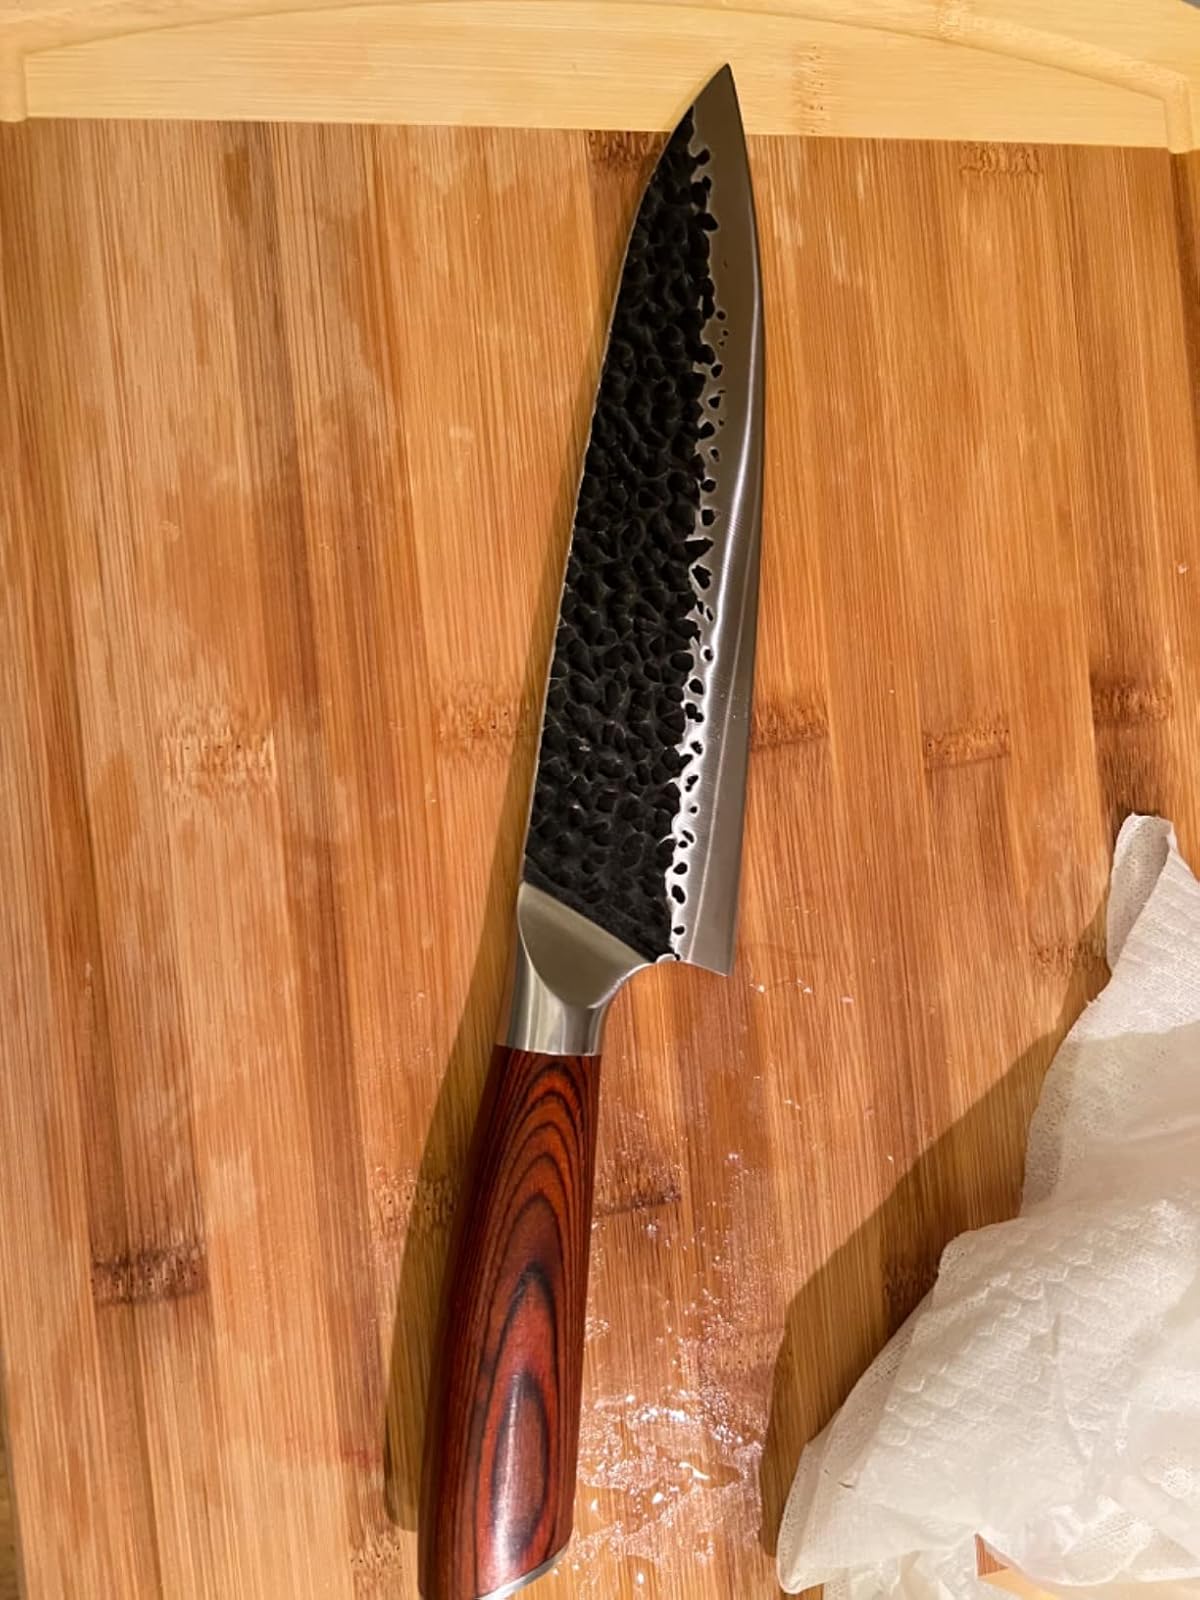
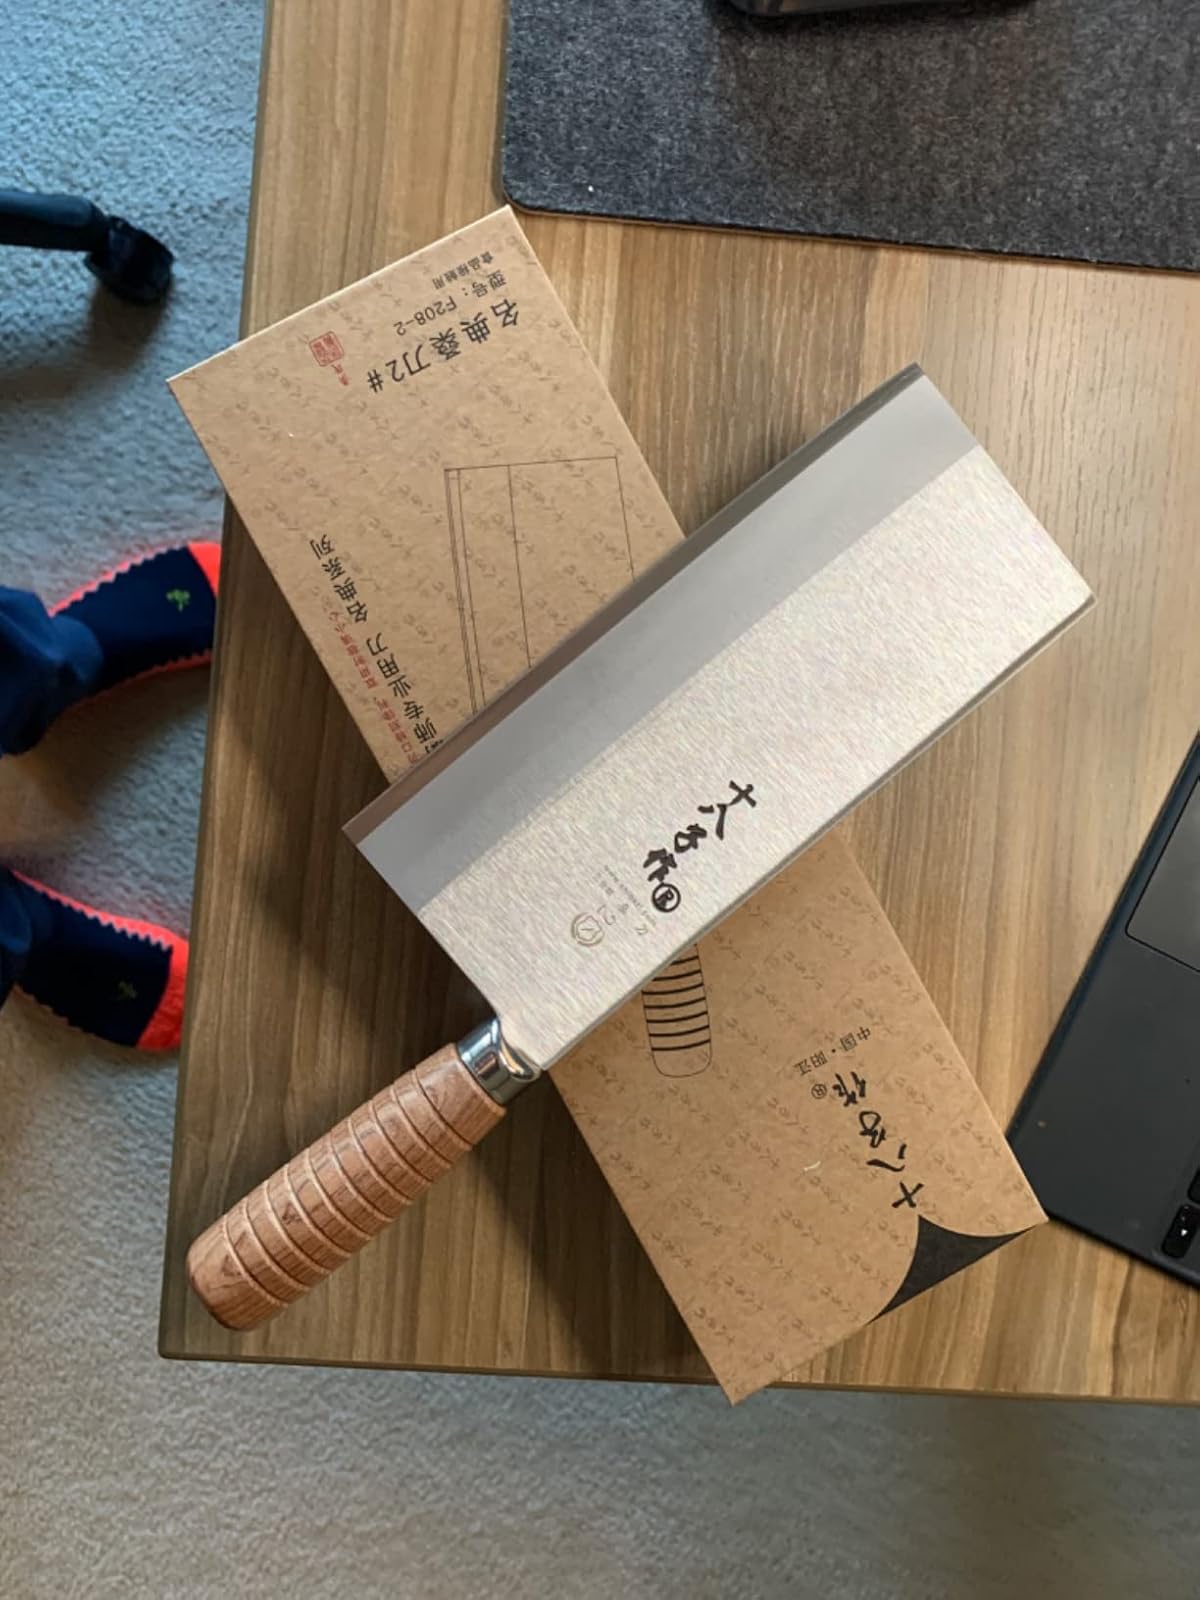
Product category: items_knife
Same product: no